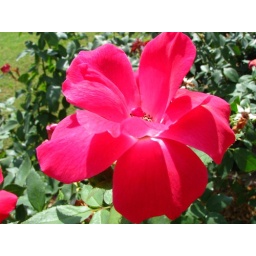
Taken in the plaza rose garden located to right of cinderella's castle